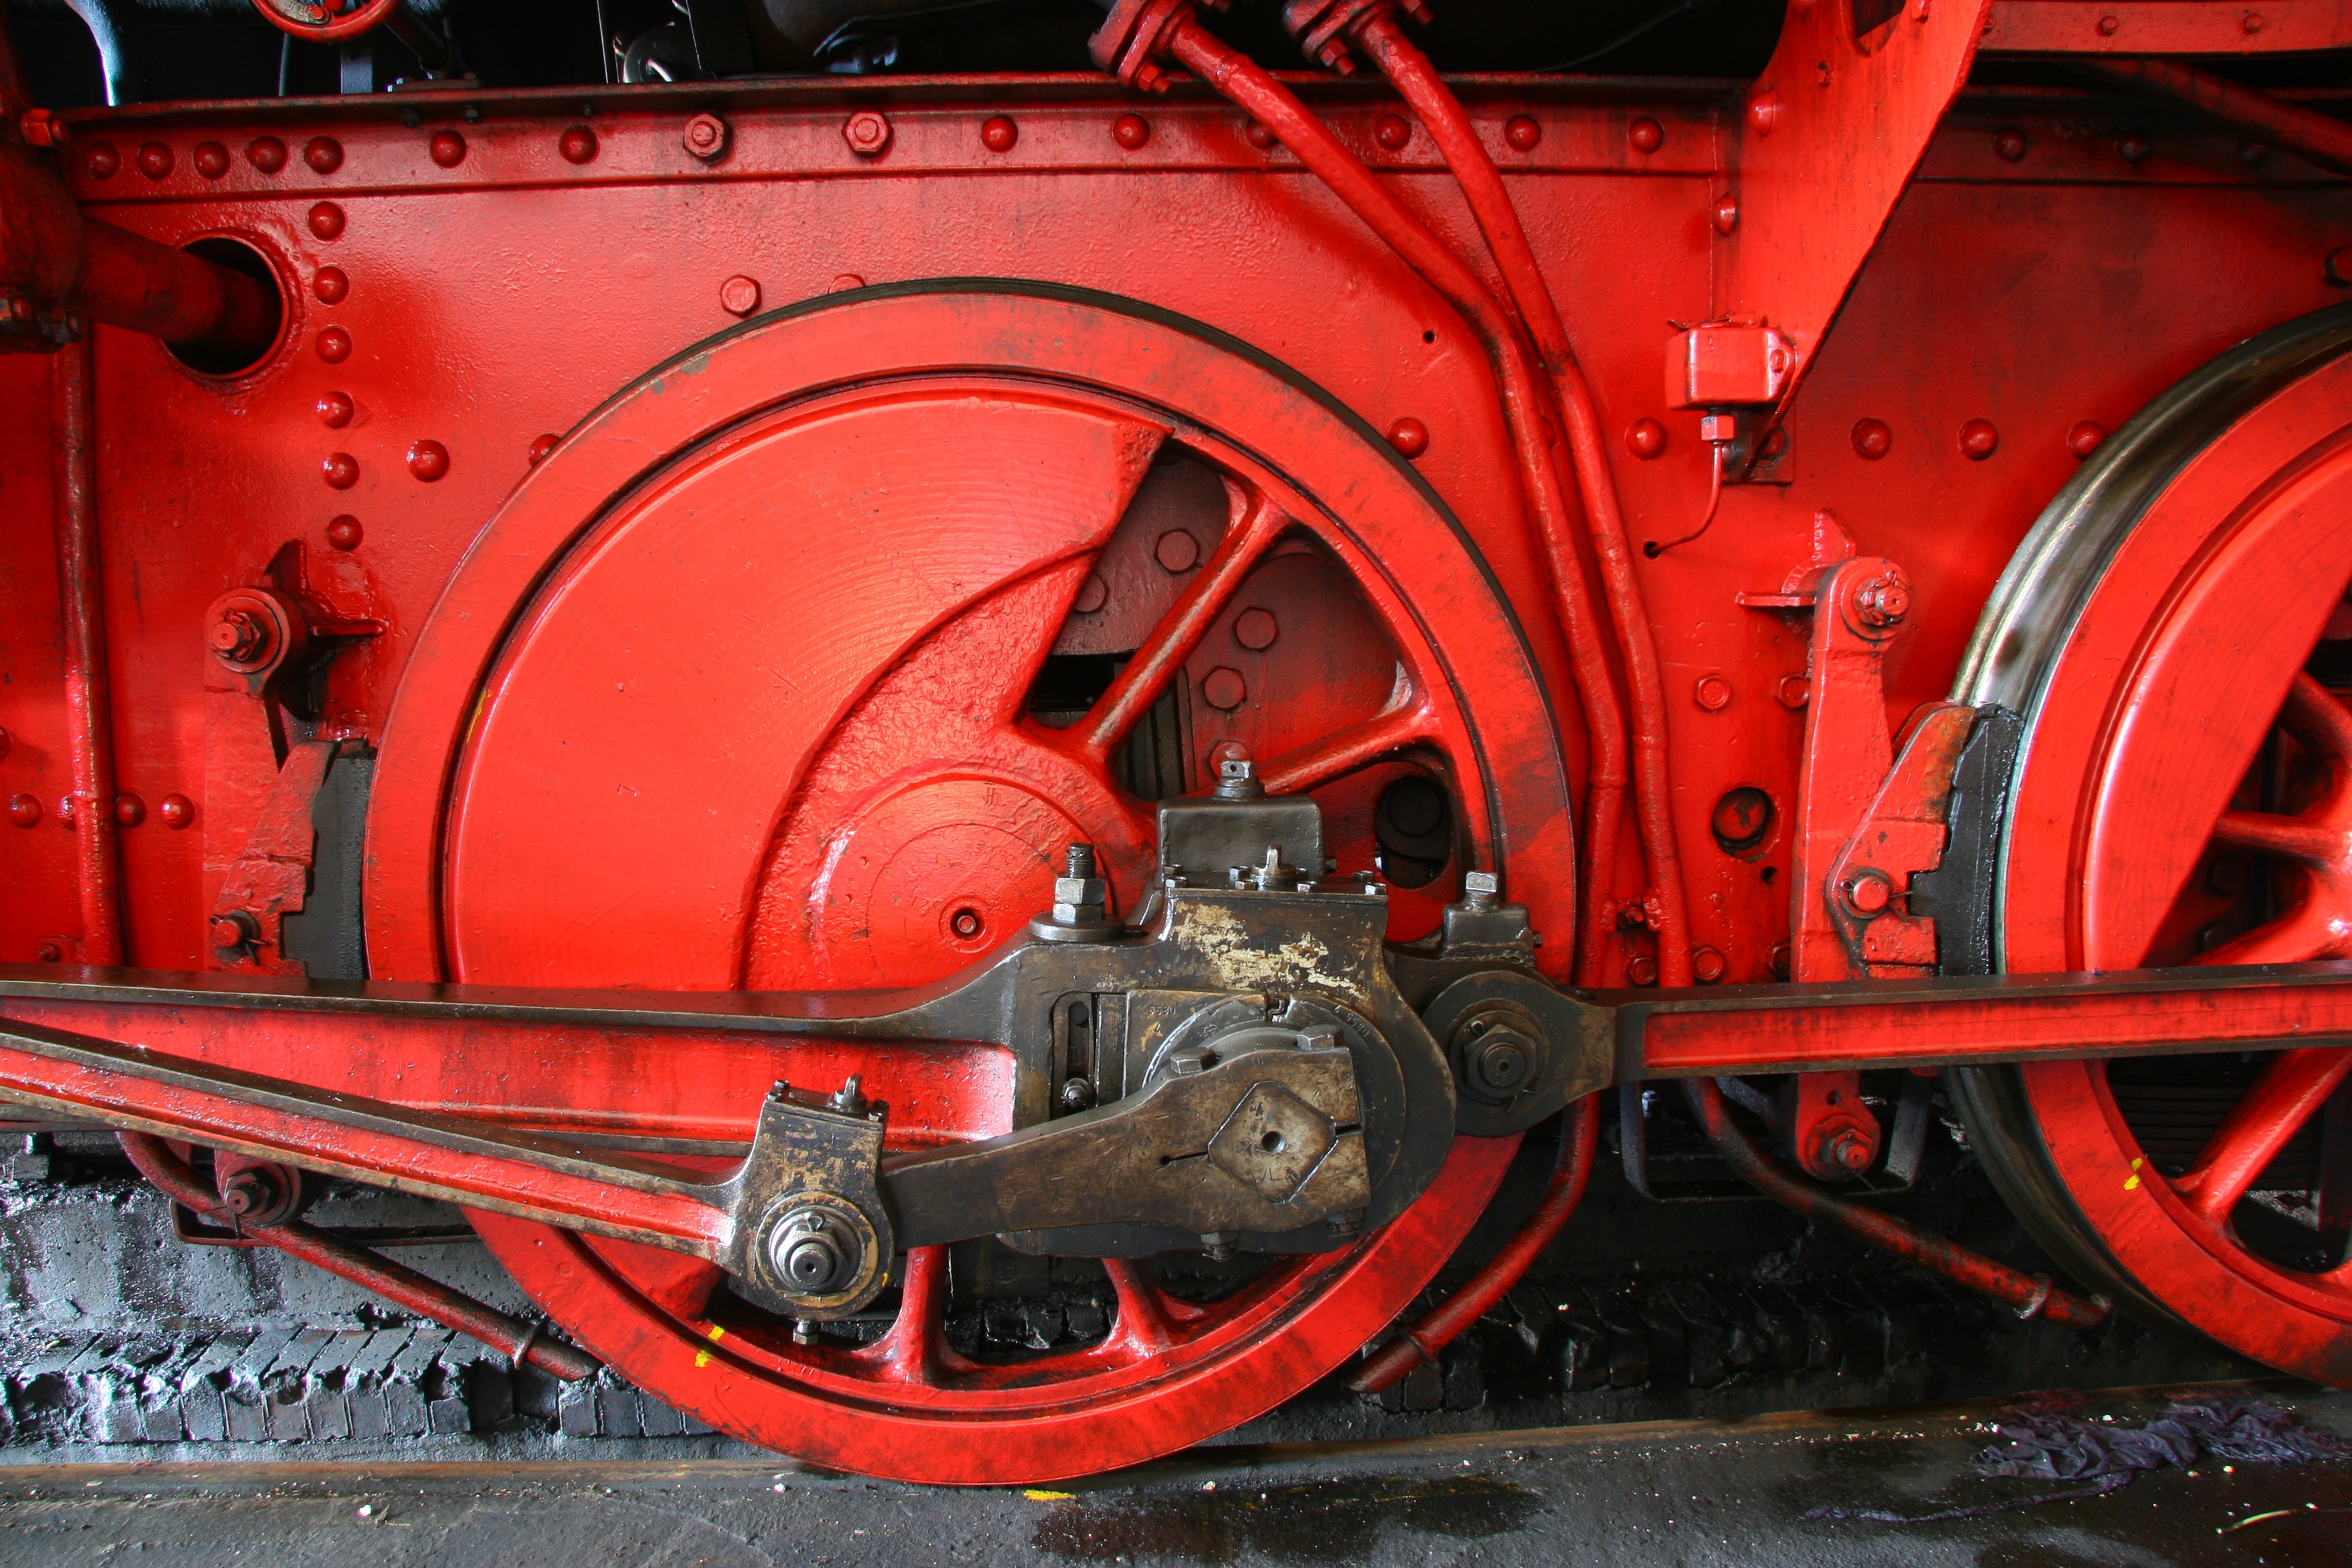
railway, tractor, wheel, rail, train, asphalt, red, vehicle, locomotive, engine, loco, steam engine, steam locomotive, automotive engine part